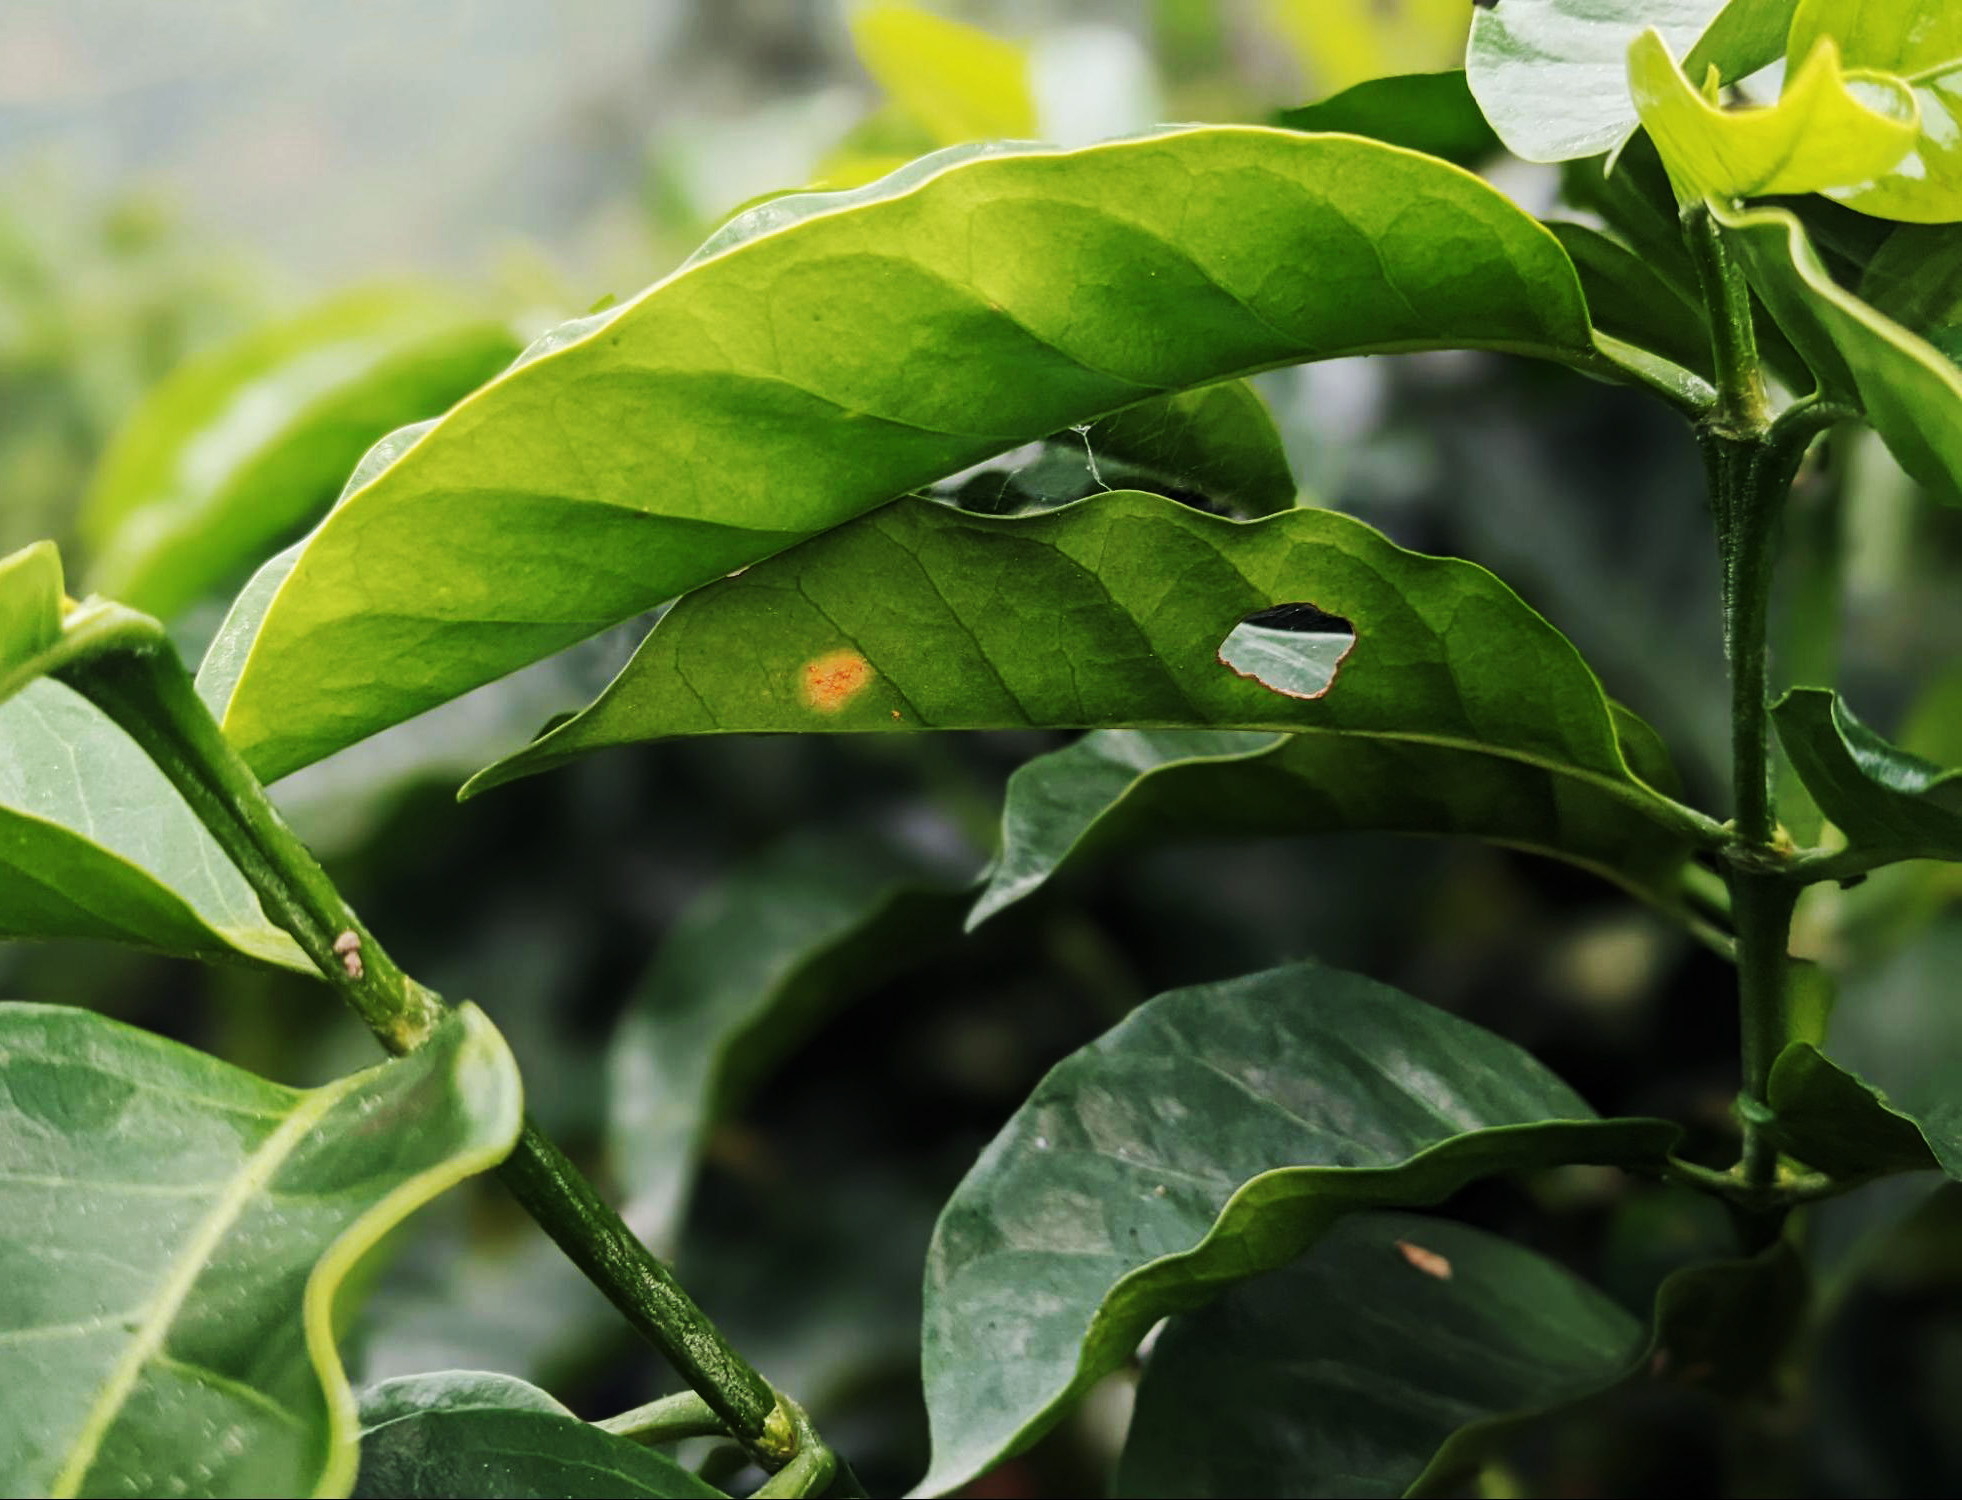
Plant: Coffee
Disease: coffee leaf rust